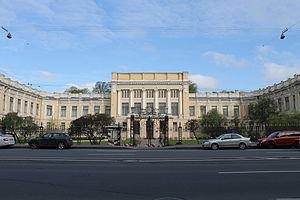
L’École militaire d’état-major Nicolas ou Académie militaire d'état-major Nicolas de Saint-Pétersbourg, qui porte ce nom depuis 1909, a été fondée en 1832 en tant qu’académie militaire impériale puis fut rebaptisée académie militaire de l’état-major général en souvenir de Nicolas Iᵉʳ de Russie en 1855.